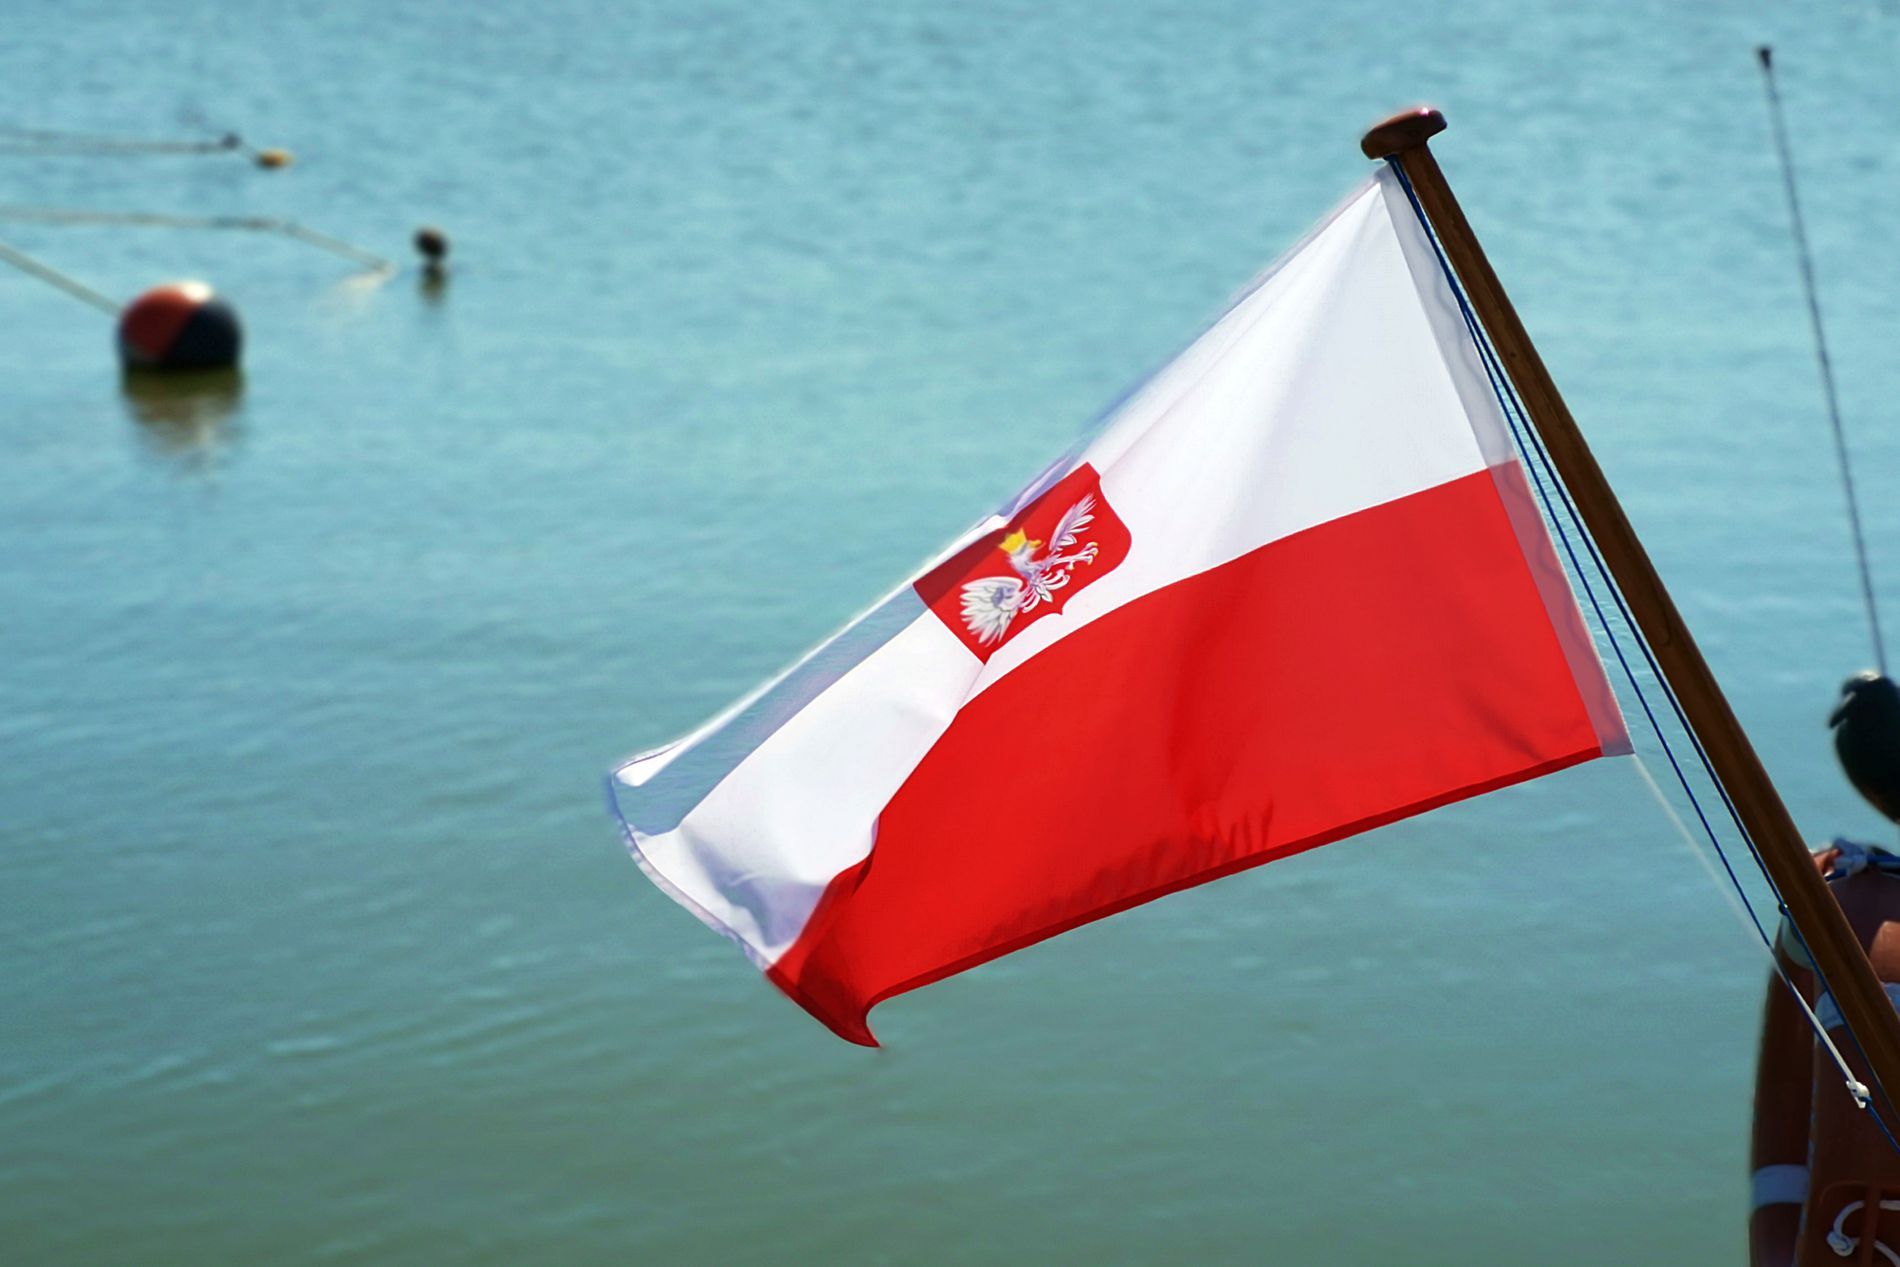
Polish Flag by the Water
The Polish flag waved in the breeze beside a calm body of water. The flag has two horizontal stripes—white on top and red on the bottom—with a small white eagle emblem in the upper part. The background is peaceful, with soft ripples on the water and a few floating buoys.
A medium close-up shot from a slight angle focusing on the Polish flag as it waves in the wind. The background features a calm body of water, softly blurred to keep attention on the flag. The lighting is natural, likely from the sun, giving the image a bright and clear look. The angle captures both the flag’s movement and the peaceful setting.
Labels: Flag, Animal, Bird, Poland Flag, Person, sea, Buoys
Camera: HUAWEI CLT-L29
Aperture: F4
Exposure: 1/2695 sec
ISO: 50
Focal length: 2.4 mm